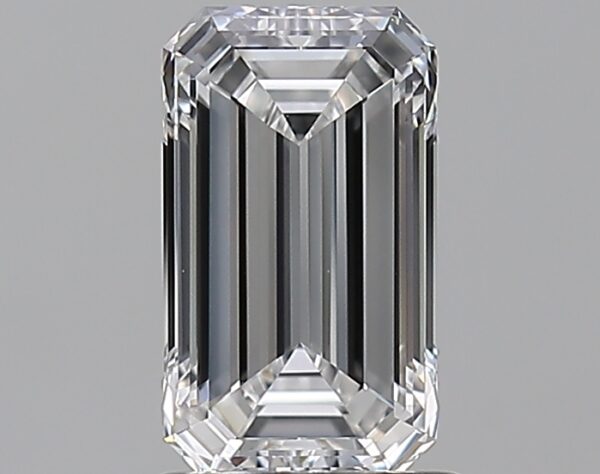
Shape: emerald
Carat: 1.2
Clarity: VVS1
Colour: D
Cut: EX
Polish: EX
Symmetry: VG
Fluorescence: F
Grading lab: GIA
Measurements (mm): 8.38 x 4.84 x 3.1